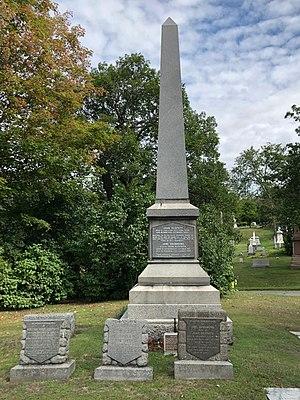
Monument funéraire de l'homme d'affaires John Redpath. Cimetière Mont-Royal, Montréal.